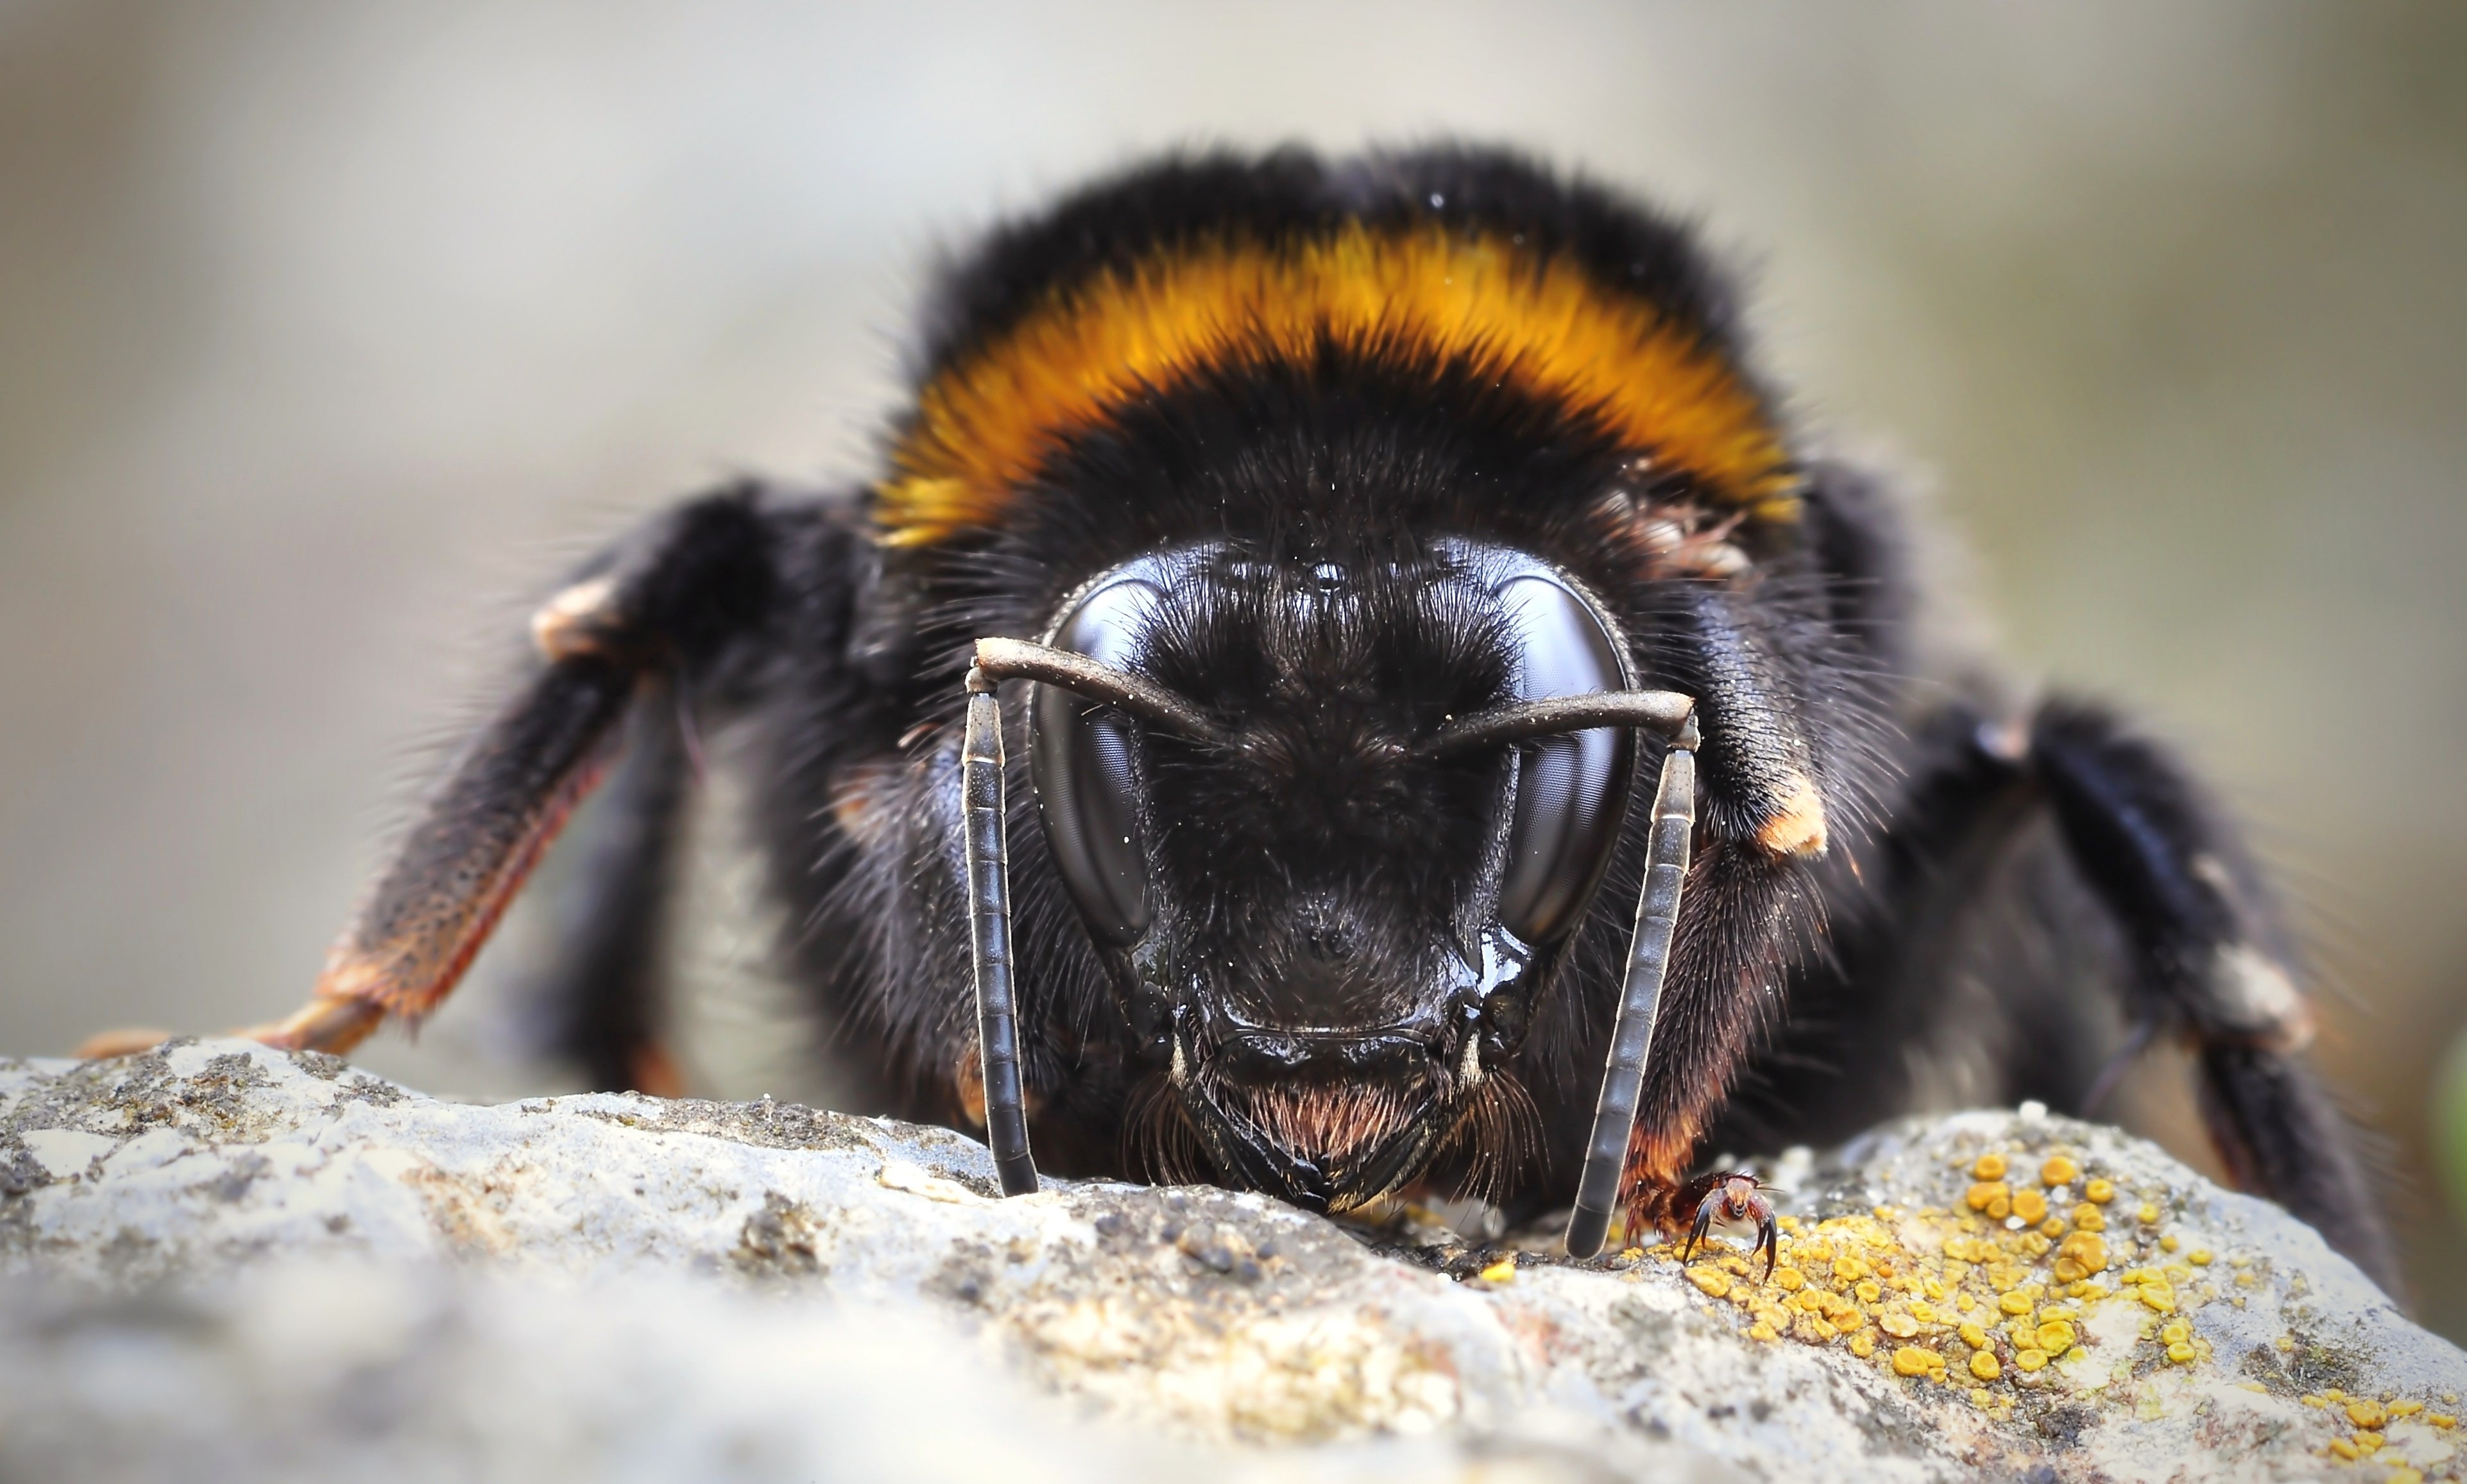
wildlife, insect, fauna, invertebrate, close up, bee, bumblebee, hummel, fictional, macro photography, arthropod, honey bee, pollinator, membrane winged insect